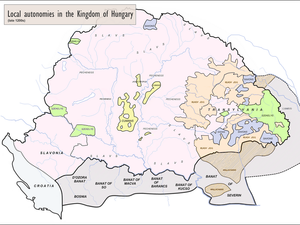
Carte de la Hongrie à la fin du XIIIe siècle, fond de carte de [1] mais figurant aussi les zones roumanophones sous chartes du Vlach Jog attestées par Mihályi János
Le Jus valachicum désigne les droits, devoirs, privilèges et spécificités juridiques des communautés valaques initialement pastorales de l'Europe centrale et orientale médiévale, dirigées par des joupans et des boyards, qui y rendaient la justice, levaient la troupe, collectaient l'impôt et veillaient au partage des droits de pâturage, de meunerie, de pêche, chasse, cueillette et bûcheronnage.
La Renaissance culturelle roumaine fut un mouvement d'émancipation idéologique, philologique, linguistique et philosophique qui se développa à partir du XVIIIᵉ siècle en Transylvanie, dans les Principautés danubiennes de Moldavie et de Valachie, et dans les régions voisines. Les lettrés qui avaient voyagé introduisirent les idées et les valeurs des Lumières parmi les populations roumanophones de ces régions. Certains de ces lettrés, comme Rigas Véléstinlis qui séjourna à Bucarest, étaient aussi impliqués dans la renaissance culturelle grecque.
La principauté de Transylvanie s’est développée au Moyen Âge comme voïvodat autonome dans l’obédience du royaume de Hongrie jusqu’en 1526, comme principauté quasi indépendante mais vassale de l’Empire ottoman jusqu’en 1699, puis comme archiduché dans le giron des Habsbourg de l’empire d'Autriche jusqu’en 1867 lorsqu’elle fut intégrée à la Hongrie dans le cadre de l’Autriche-Hongrie.